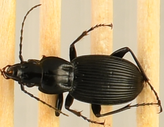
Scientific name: Pterostichus lachrymosus
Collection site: Mountain Lake Biological Station NEON (MLBS), plot MLBS_008